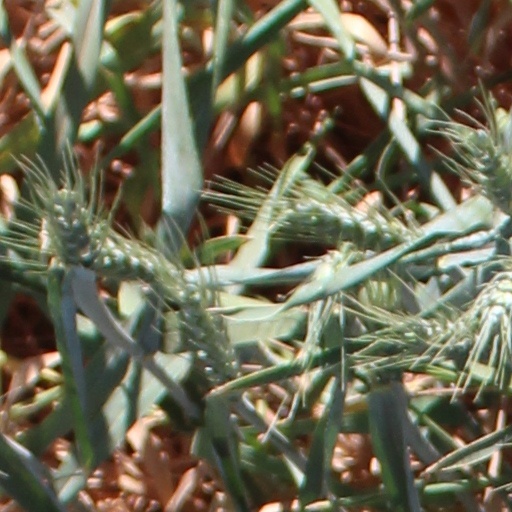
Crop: wheat